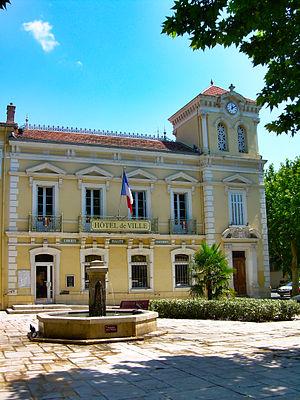
Mairie, Les Arcs sur Argens, France
Les Arcs (Var) ou Les Arcs-sur-Argens est une commune française située dans le département du Var, en région Provence-Alpes-Côte d'Azur.